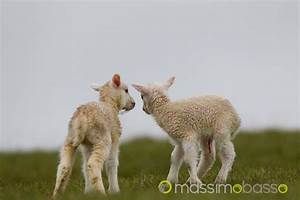
Label: sheep